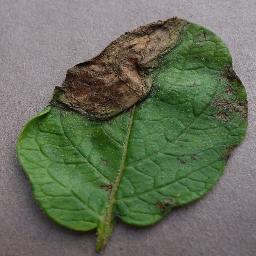
Label: Potato___Late_blight